Rehabilitation of the Pasig River

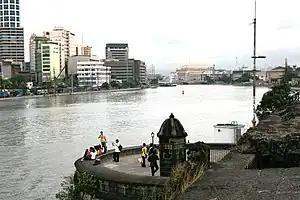
The Pasig River in Manila in 2008

The Pasig River is a river in the Philippines running through the heart of Manila. It flows from Laguna de Bay to Manila Bay for . Its average width is and average depth around . The river runs through some of the most populated areas in the Philippines.